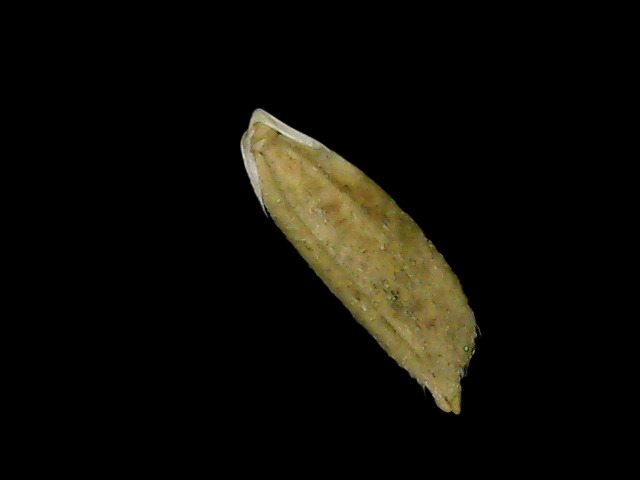
Rice variety: Bd49